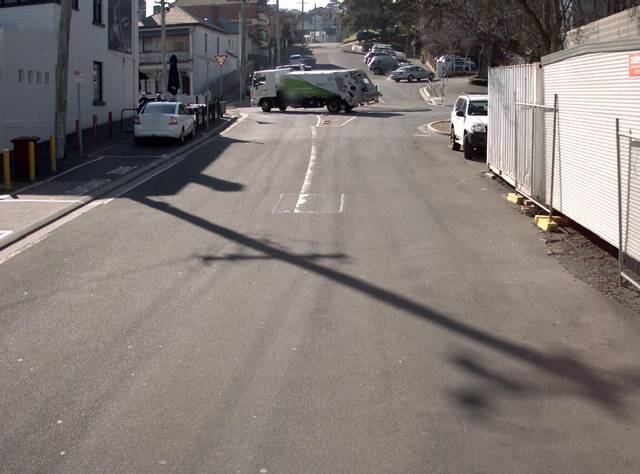
Region: Australia
Coordinates: -41.446, 147.142